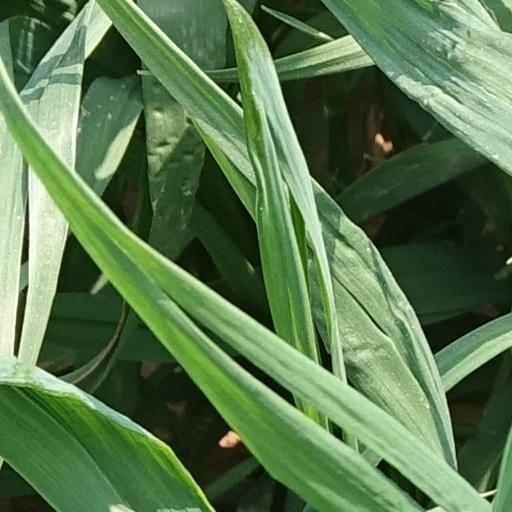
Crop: wheat